1900s in Western fashion

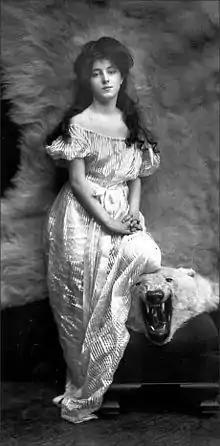
Evelyn Nesbit, in this photograph taken in 1901, has some of her wavy hair swept up to the top of her head, with the rest of her hair flowing past her shoulders in curling tendrils.

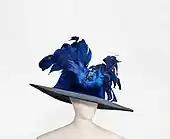
Broad-brimmed hat with stuffed blue bird, ca 1908.

Unfussy, tailored clothes were worn for outdoor activities and traveling. The shirtwaist, a costume with a bodice or "waist" tailored like a man's shirt with a high collar, was adopted for informal daywear and became the uniform of working women. Wool or tweed suit (clothing) called tailor-mades or (in French) "tailleurs" featured ankle-length skirts with matching jackets; ladies of fashion wore them with fox furs and huge hats. Two new styles of headgear which became popular at the turn of the century were the motoring veil for driving and sailor hats worn for tennis matches, bicycling and croquet.